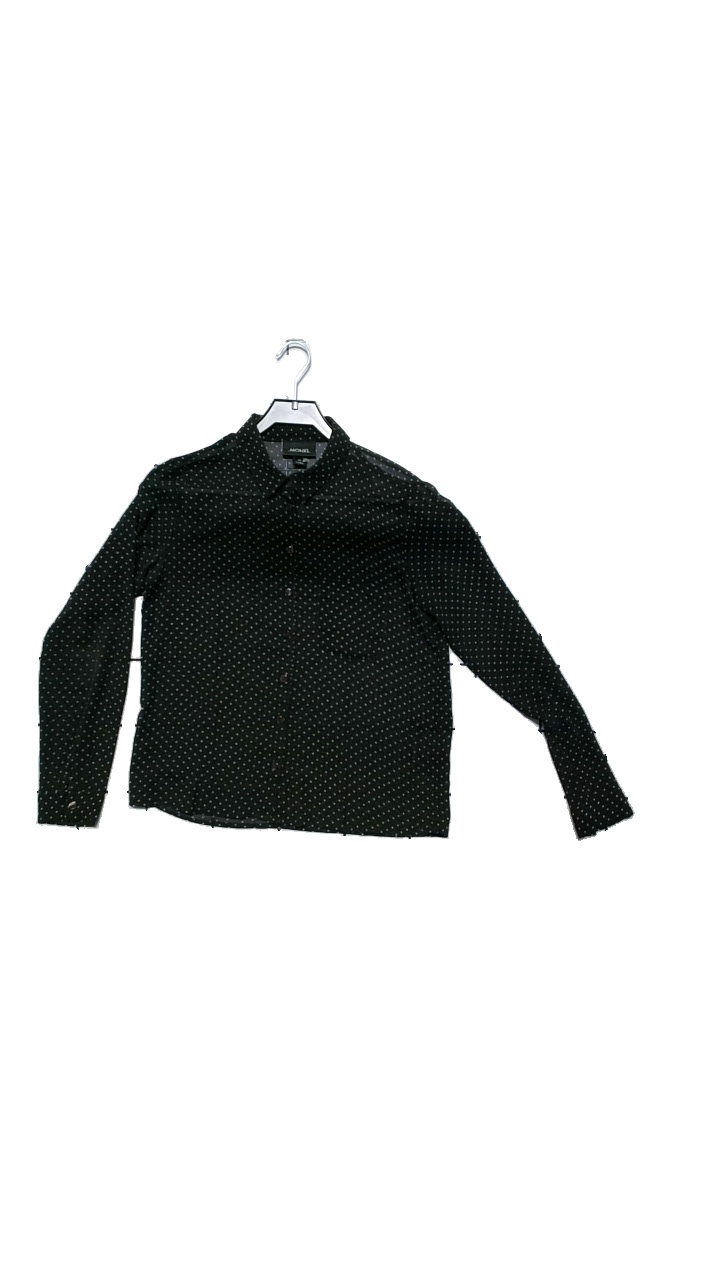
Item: Blouse (Ladies)
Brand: Monki
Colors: White, Black
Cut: Regular
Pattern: Dots
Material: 100% polyester
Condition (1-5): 5
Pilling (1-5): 4
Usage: Reuse
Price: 50-100